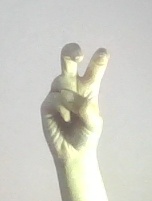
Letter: toot